Caryophyllales

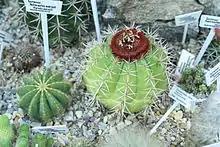
Cactaceae native to the middle region of South America, at Marsh Botanical Garden. Cactaceae are a plant family, under the order Caryophyllales.

As of the APG IV system of classification (2016) the order Caryophyllales contains 38 families: